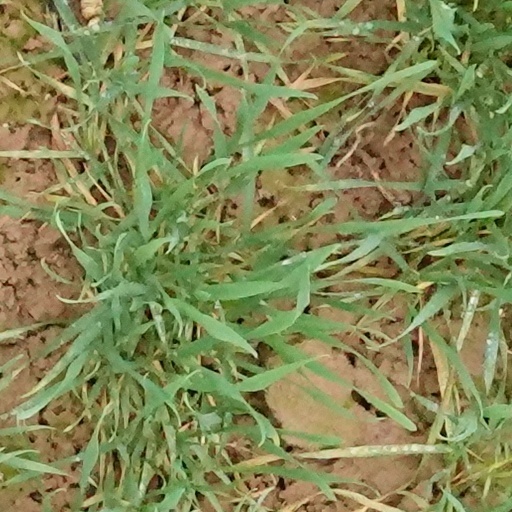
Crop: wheat